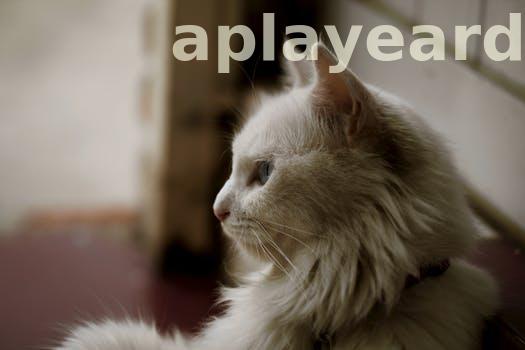
Label: Watermark